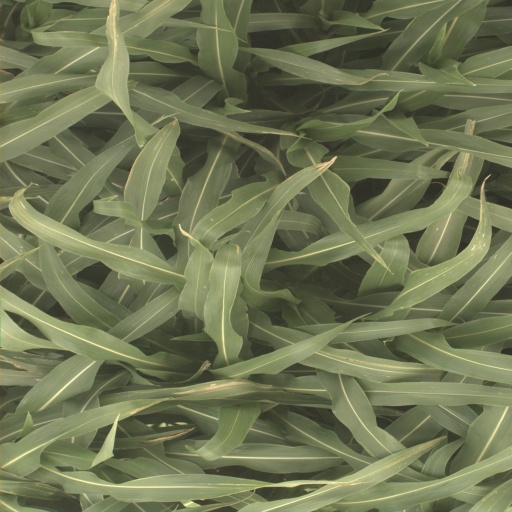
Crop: sorghum